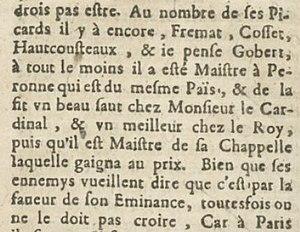
Extrait de L'Entretien des musiciens d'Annibal Gantez (1643) concernant Thomas Gobert.
Thomas Gobert est un prêtre, compositeur et chantre français, né au début du XVIIᵉ siècle et mort à Paris le 26 septembre 1672, actif notamment comme sous-maître de la chapelle du roi sous Louis XIV, et chanoine de la Sainte-Chapelle. De ce musicien on dispose d’un certain nombre de documents, mais de très peu d’œuvres.